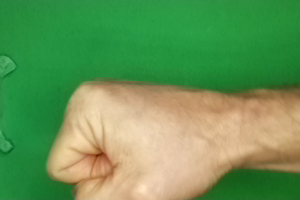
Label: rock